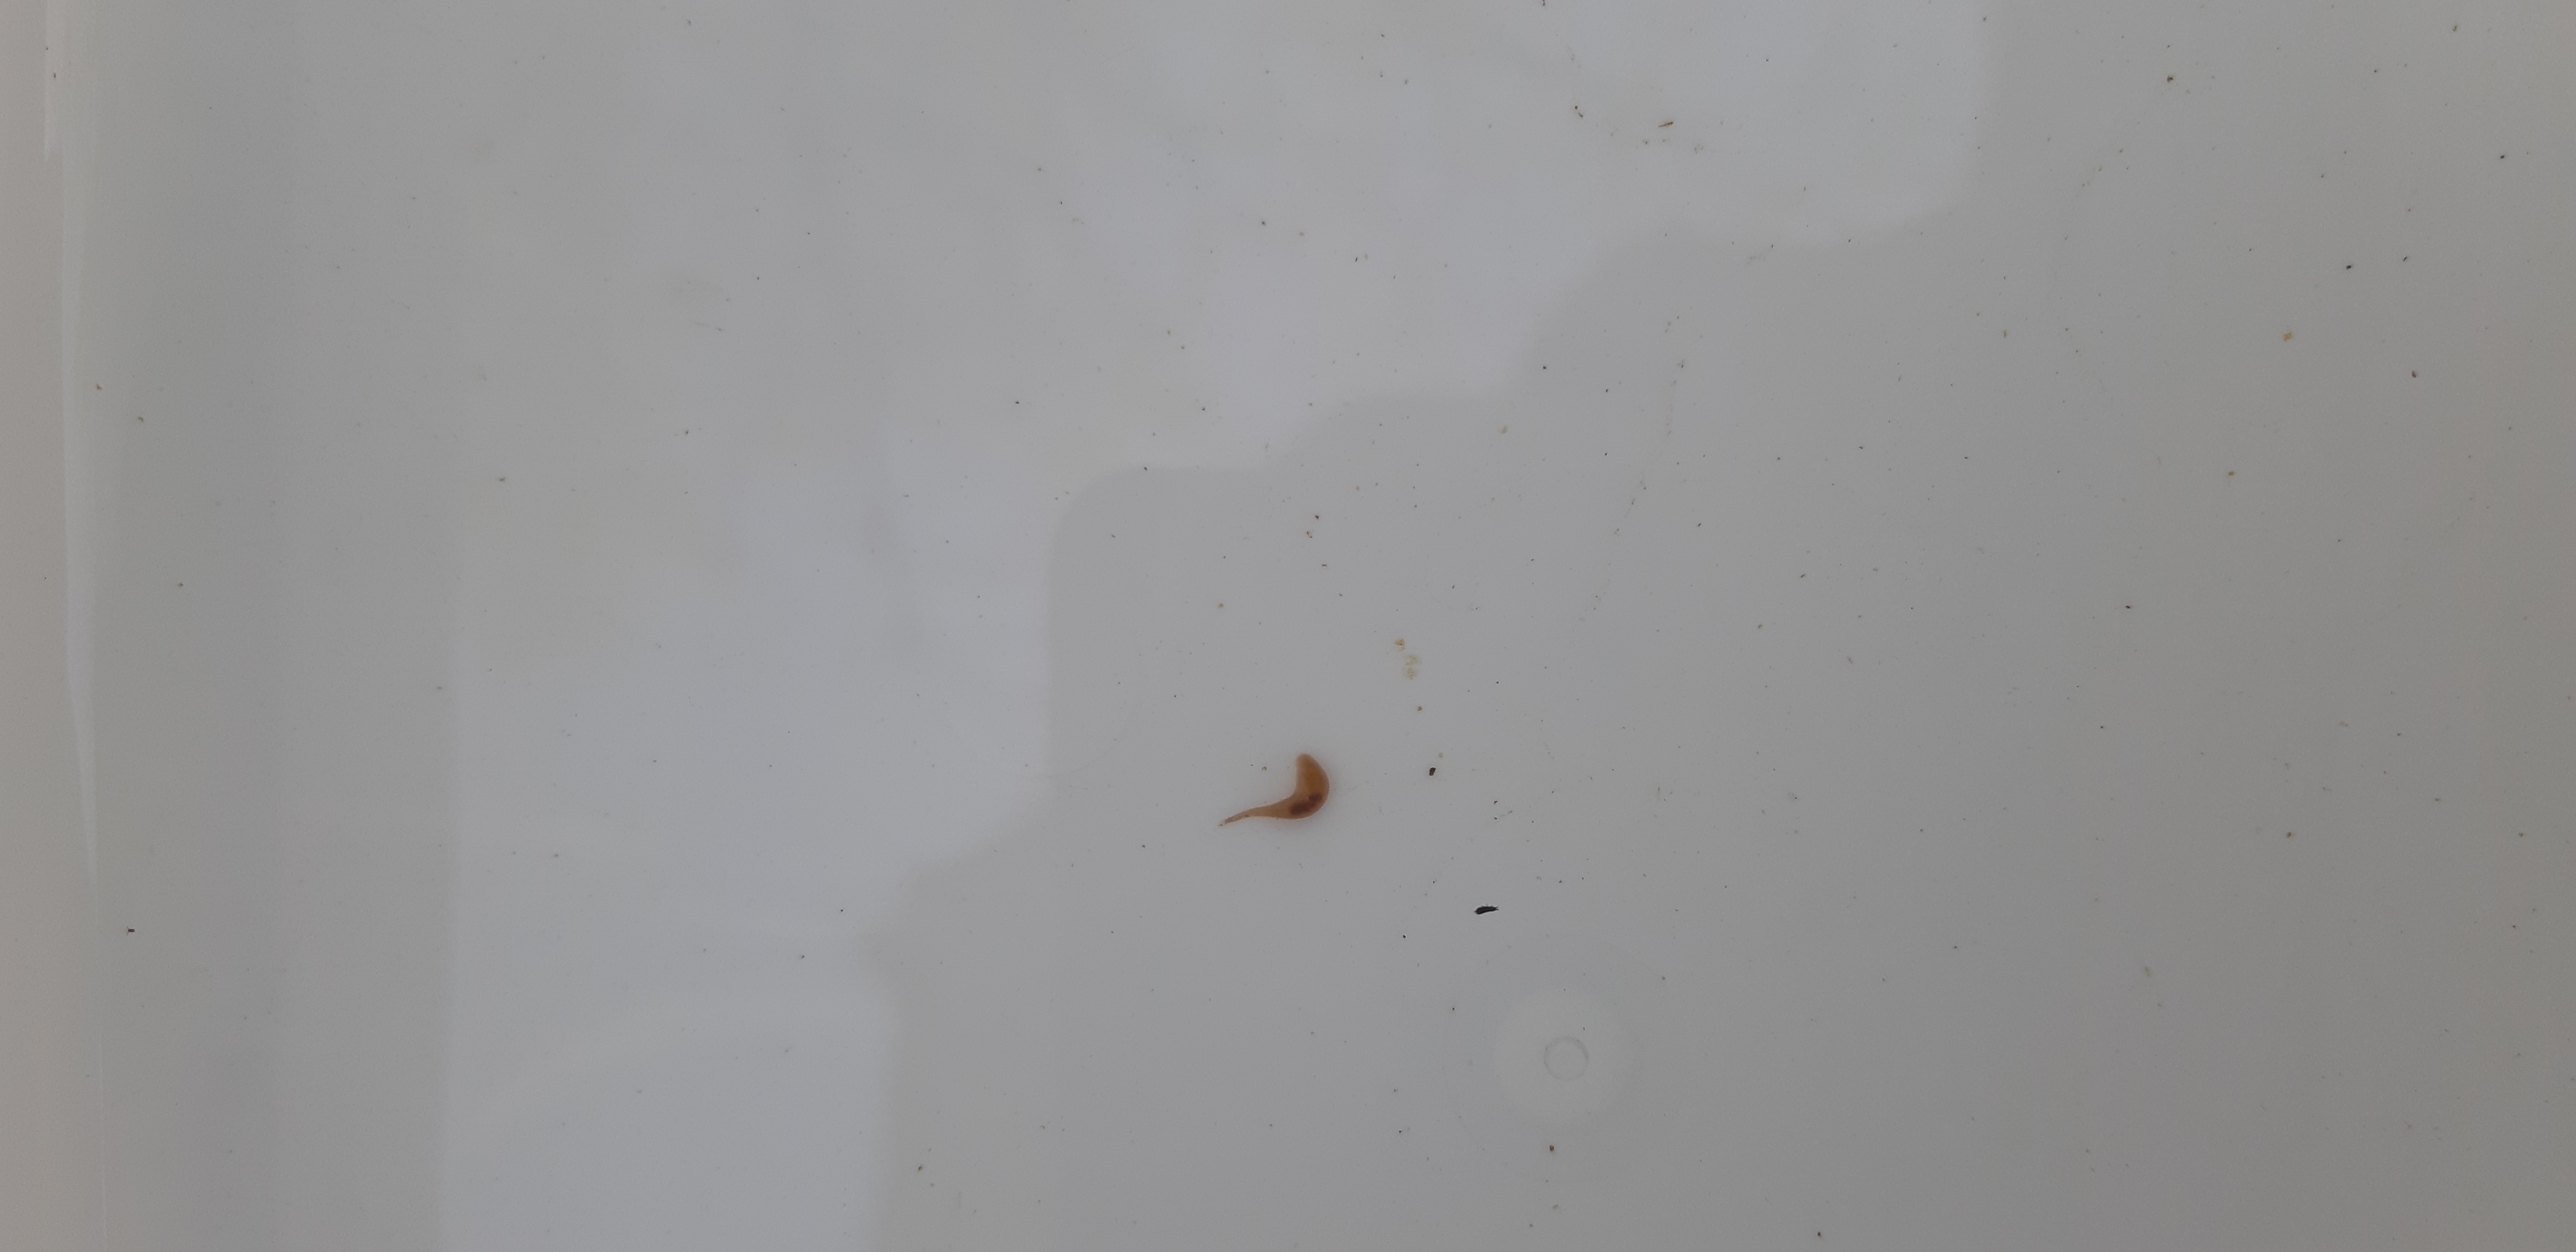
Macroinvertebrate group: leeches